Stewart Wright

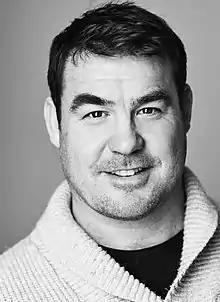

Wright started appearing on screen in 1997, after graduating from the Royal Central School of Speech and Drama. His breakthrough came in 1999 playing the role of Nick Levick in award-winning BBC mockumentary series People Like Us. Among his television credits are Black Books, Smack the Pony, Rescue Me, Wild West, Doc Martin, Bonkers, Love and Marriage and I Want My Wife Back. His film work includes Bridget Jones's Diary, Ali G Indahouse, A Good Year, and Bollywood film, Jungle Cry.